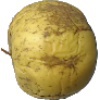
Label: golden_apple